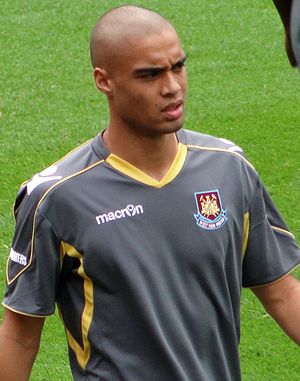
Winston Reid
Winston Wiremu Reid er en dansk-newzealandsk fodboldspiller, der til dagligt spiller for Sporting Kansas City